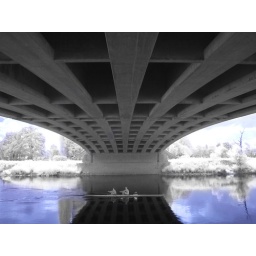
Rowers moving through the water running under a bridge in Ross-on Wye